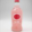
Label: bottle